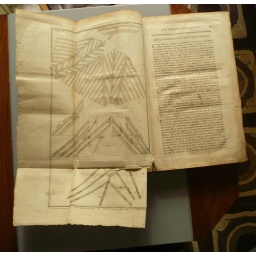
book in em. benaki's library